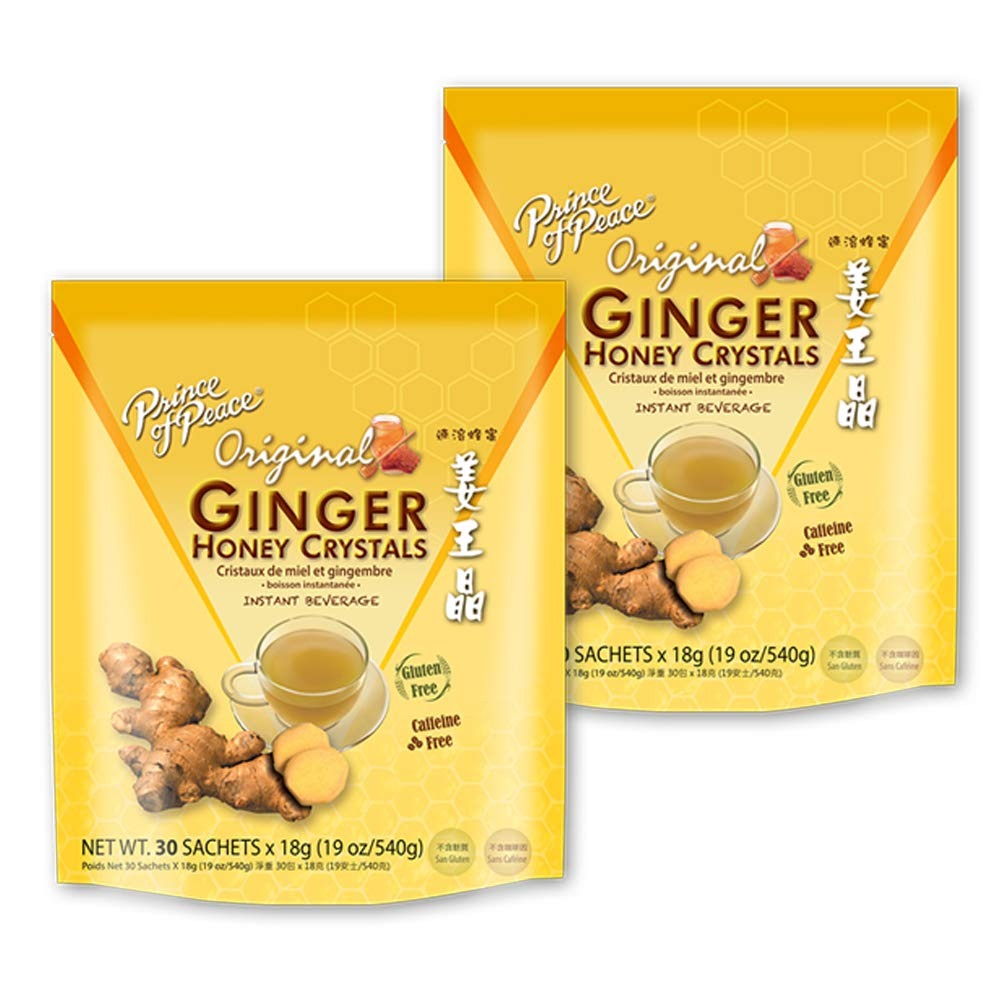
Item Name: Prince of Peace Instant Ginger Honey Crystals, 2 Packs of 30 Sachets – Instant Hot or Cold Beverage – Easy to Brew Ginger and Honey Crystals
Bullet Point 1: GINGER + HONEY. Prince of Peace brings you all the natural, stomach-soothing benefits of ginger and honey in our special proprietary blend of Instant Ginger Honey Crystals. Each sachet contains concentrated extract from 14 grams of raw ginger, which is the base for the appealing aroma and exquisitely smooth taste.
Bullet Point 2: HELPFUL BENEFITS. Formulated with raw ginger and honey, the result is a smooth-tasting ginger tea that may help with phlegm, sore throat, sinuses, and more! Naturally caffeine free, serve hot to warm your senses or enjoy it iced for a refreshing treat.
Bullet Point 3: NATURALLY SWEET & SPICY. Instant Ginger Honey Crystals are made with ginger, honey, cane sugar, and glucose, providing a naturally sweet and spicy flavor you’ll love!
Bullet Point 4: EASY TO BREW. To brew, simply add 12 oz.–16 oz. of hot or cold water per pack of the Instant Ginger Honey Crystals to a cup and stir. Feel free to vary water levels to adjust for taste.
Bullet Point 5: NATURAL HEALTH BOOTH. Ginger contains numerous antioxidant compounds that may be beneficial to health such as gingerols.
Value: 60.0
Unit: Count

Price: 22.99